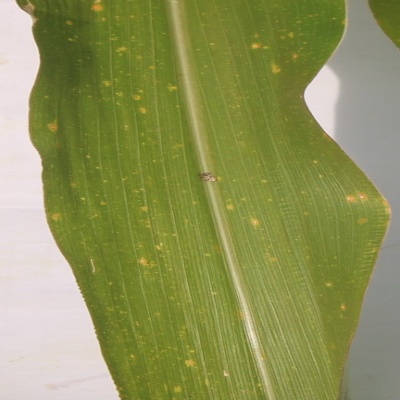
Crop: Maize
Condition: leaf spot